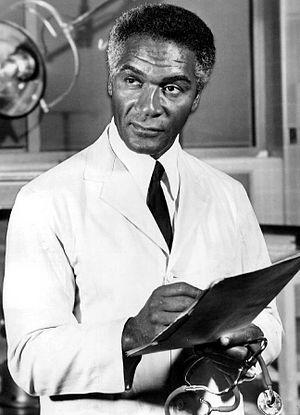
Peyton Place est un soap opera américain en 514 épisodes de 30 minutes et deux téléfilms de 90 minutes, créé par Paul Monash d'après le roman homonyme de Grace Metalious, et diffusé entre le 15 septembre 1964 et le 2 juin 1969 sur le réseau ABC. Un deuxième feuilleton, Return to Peyton Place a été diffusé entre avril 1972 et janvier 1974 sur le réseau NBC.
Percy Rodrigues est un acteur canadien, né le 13 juin 1918 à Montréal, et décédé le 6 septembre 2007. Il est quelquefois crédité sous le nom de José Rodriguez.